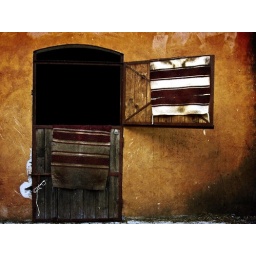
no horses in the box